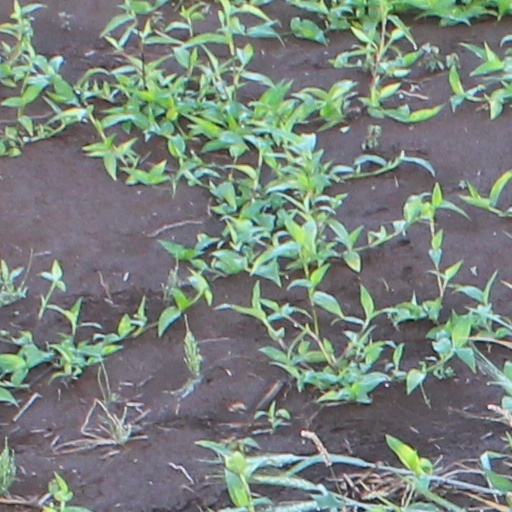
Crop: wheat